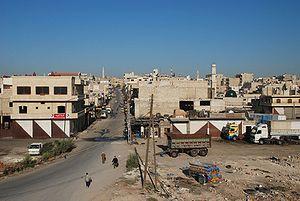
La bataille de Maarat al-Nouman a lieu du 9 au 11 octobre 2012 lors de la guerre civile syrienne.